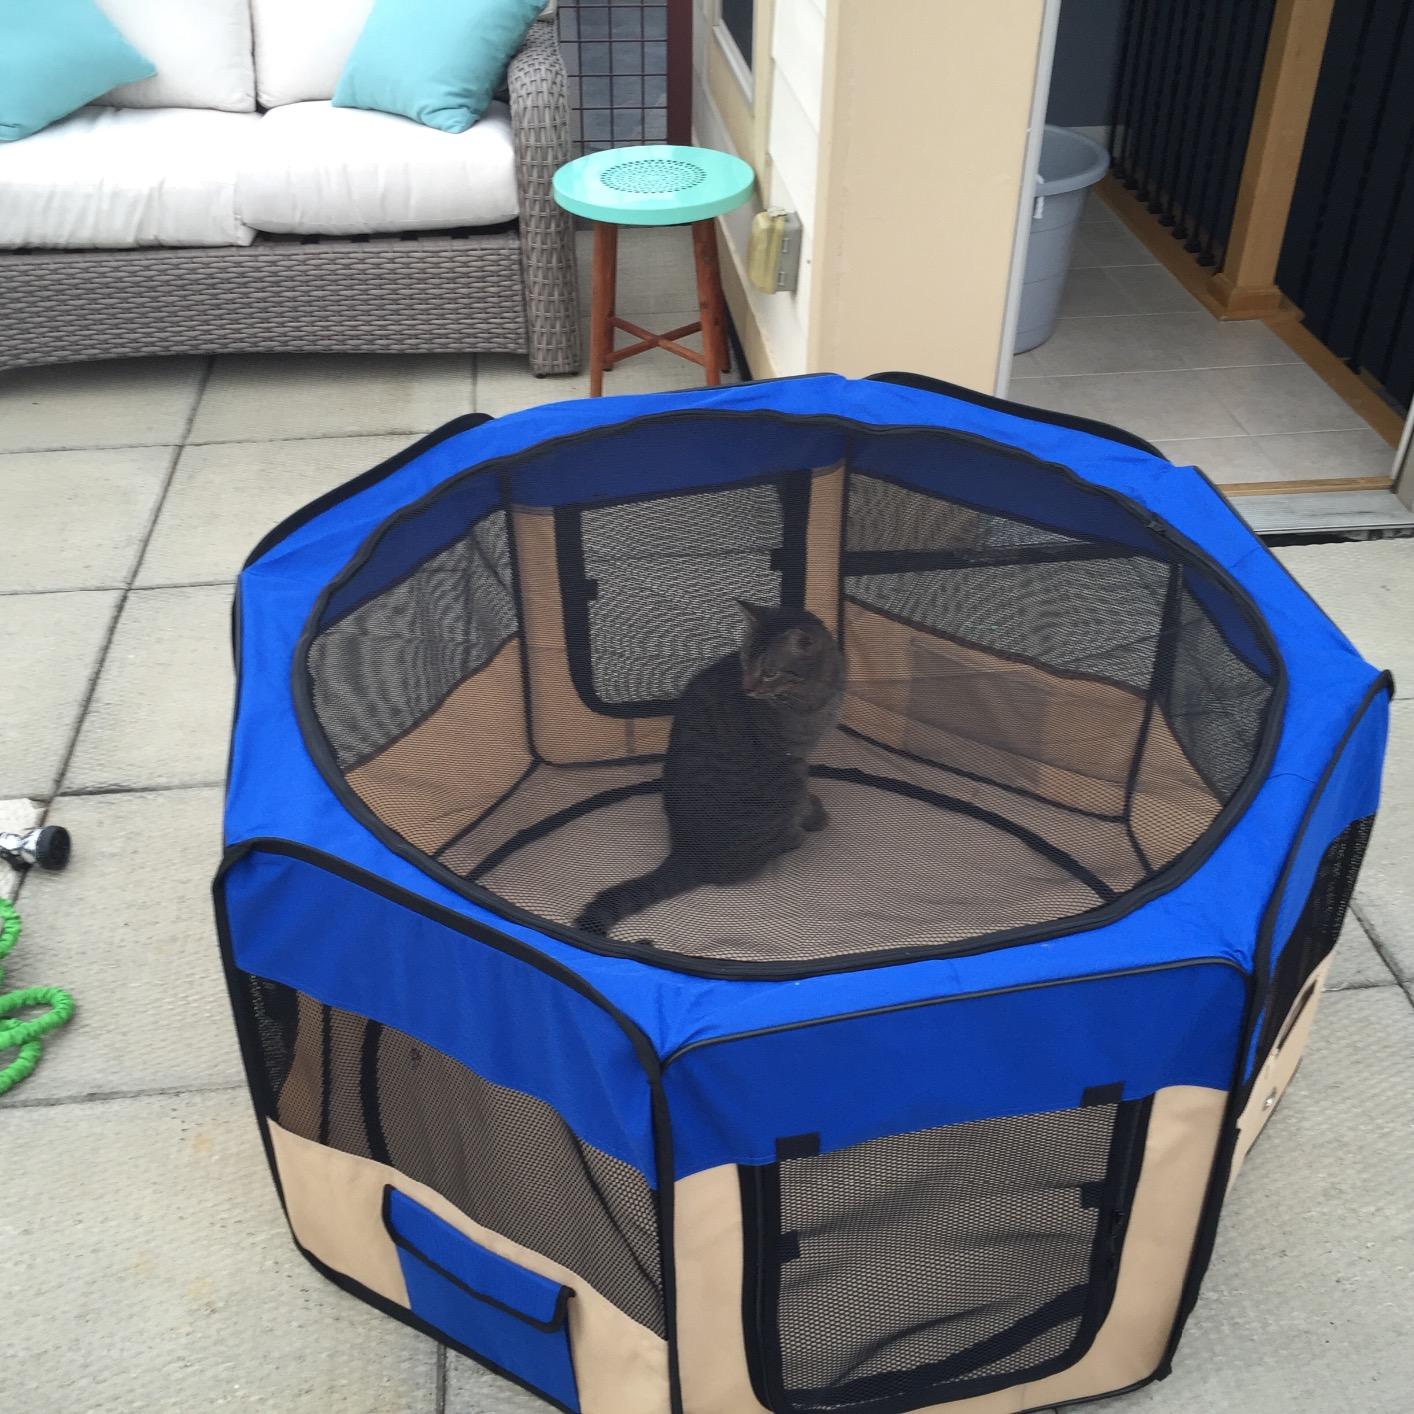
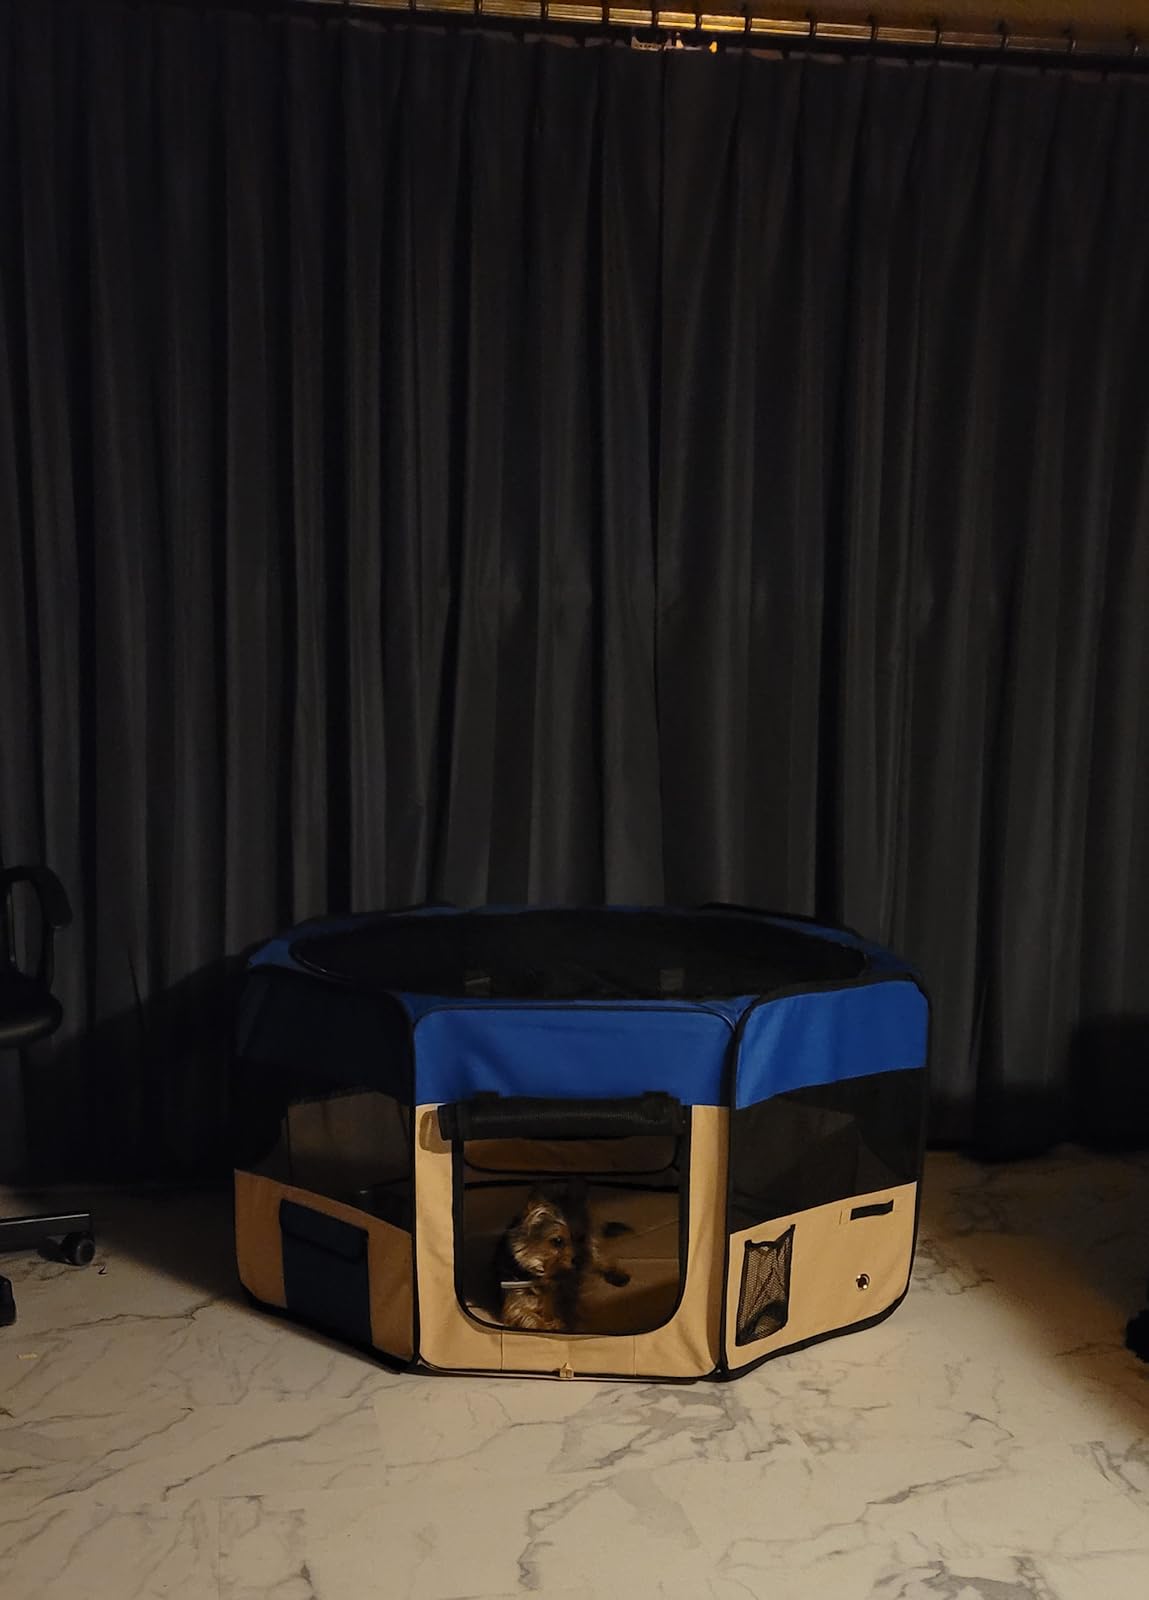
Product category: items_kennel
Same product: yes